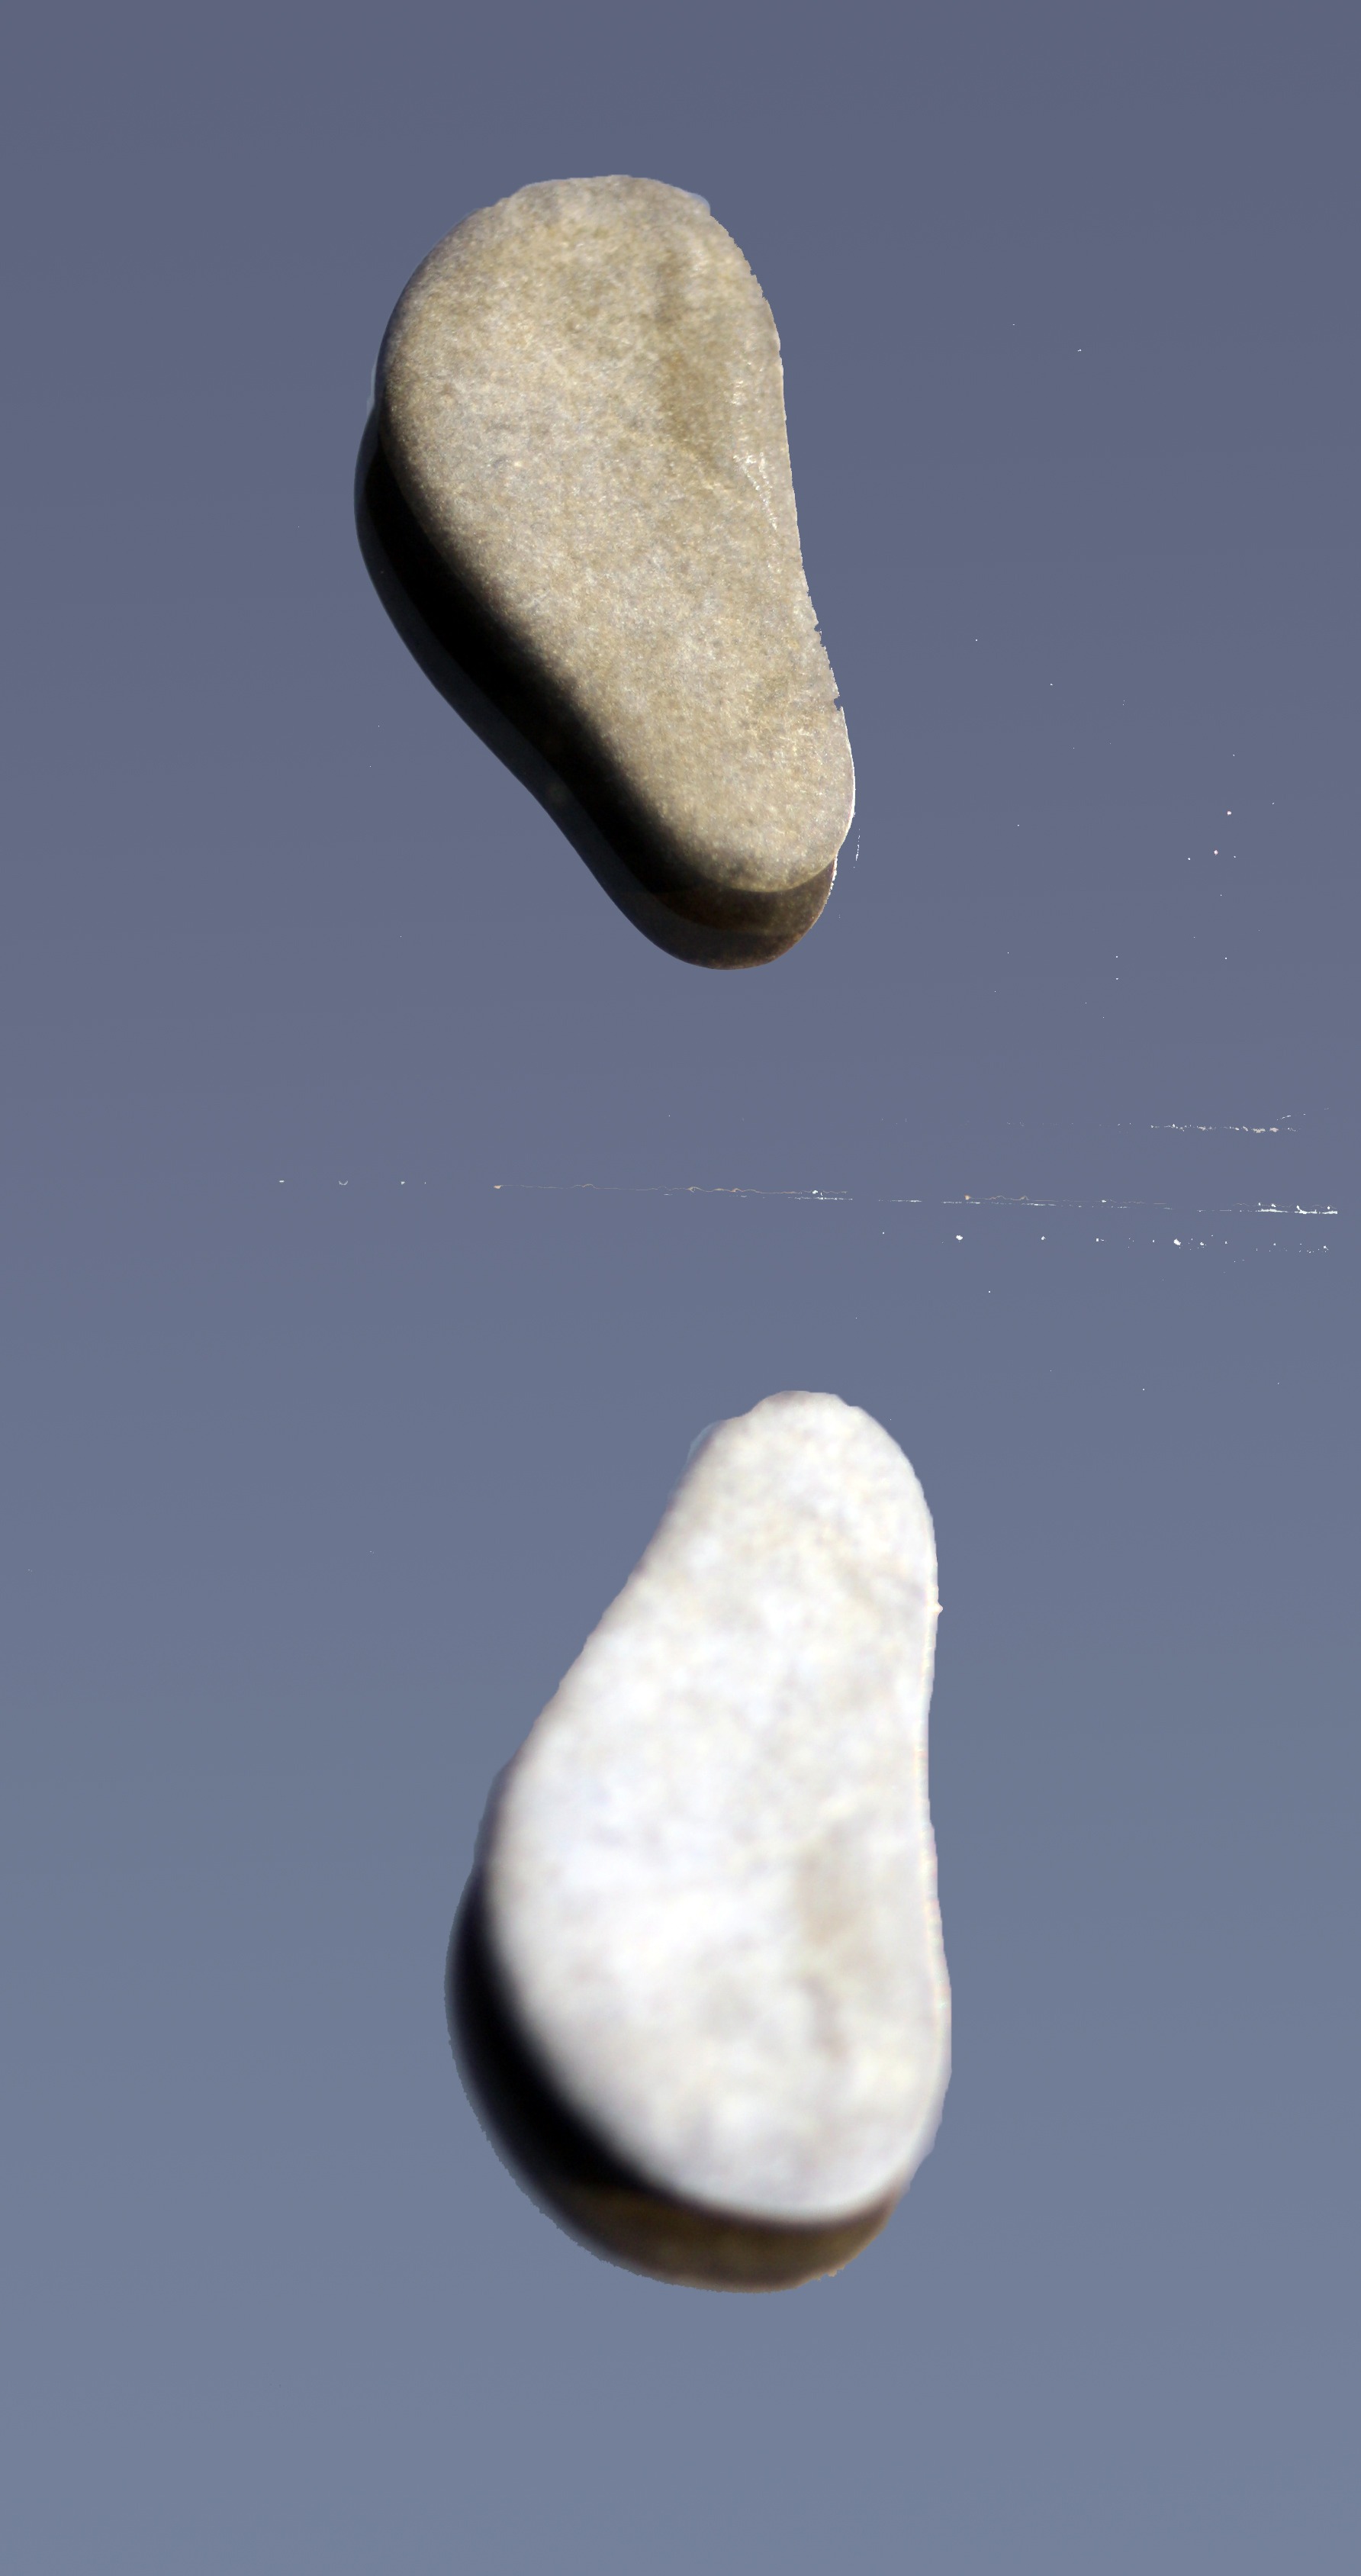
hand, feet, material, stones, pair, organ, tooth, mirroring, scattered